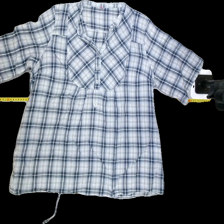
View: front
Type: Blouse
Category: Ladies
Brand: Not Applicable
Colors: Multicolor, White, Blue, Grey
Material: 100%cotton
Pattern: Checkered print
Cut: Regular, V-collar
Season: All
Trend: No trend
Stains: No
Price range: <50
Recommended usage: Export